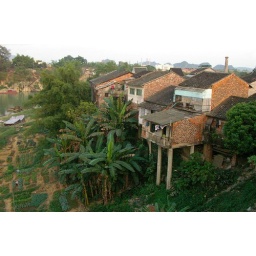
houses by the river